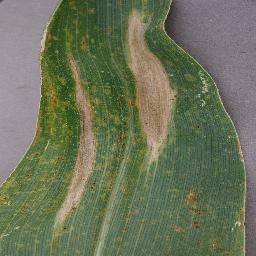
Label: Corn___Northern_Leaf_Blight